Get Back (Demi Lovato song)

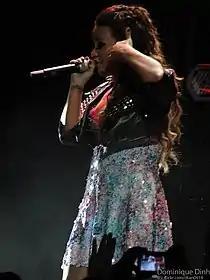
Lovato performing "Get Back" at Club Nokia, September 2011

"Get Back" was directed by Philip Andelman and shot in one day. The video premiered on Disney Channel on August 22, 2008, following the premiere of "". It was later made available for digital download on iTunes Store on September 16, 2008. The video begins with a shot of the Manhattan Bridge, Lovato and her band are then seen on a small stage on top of a building. Lovato sports black clothing, a beaded scarf and red gloves. Throughout the first verse and chorus, Lovato dances around on stage with Manhattan Bridge visible in the background. Following the first chorus, the sun goes down and an aerial shot of the city's nightlife is shown. The second verse and chorus are performed during night. During the song's bridge, a daytime shot is shown of Lovato while sitting alone on the rooftop and looking away from the camera. After this, she is back on stage and performing the last chorus during nighttime with bright lights in the background. The video ends with the performance being finished, with Lovato turning around and walking towards her band.